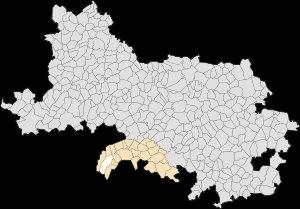
Orville est une commune française située dans le département du Pas-de-Calais en région Hauts-de-France.